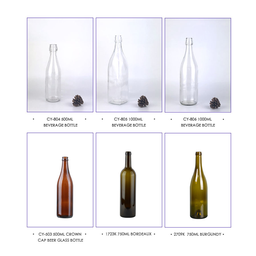
Label: glass